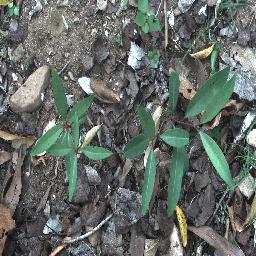
Label: rubber_vine